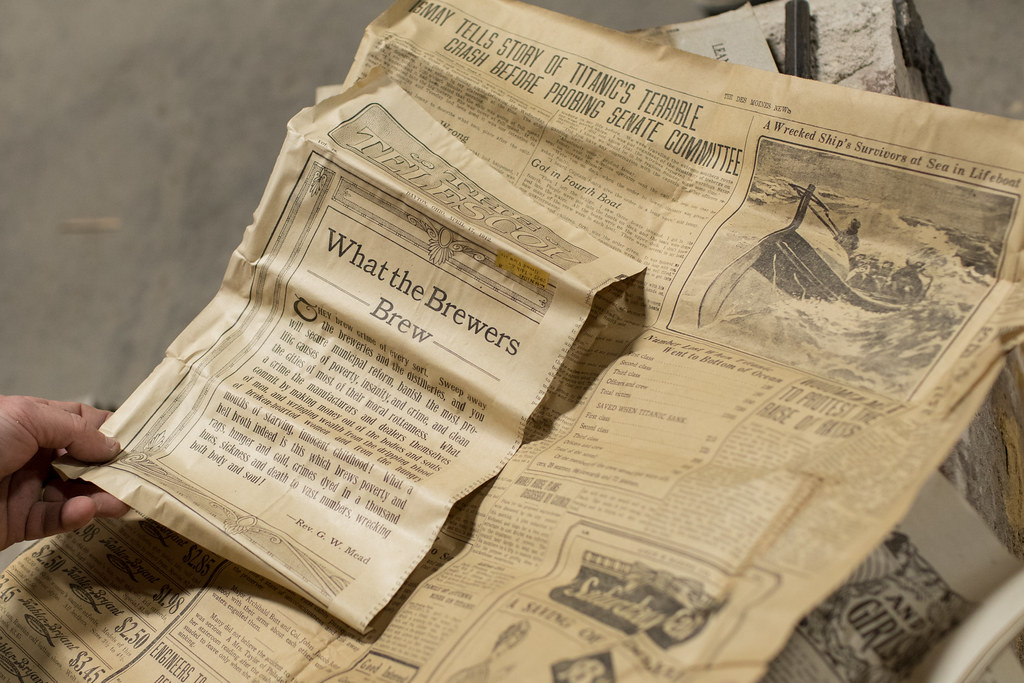
Waste category: paper